Hirohito

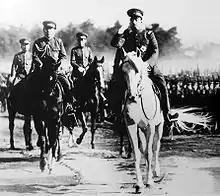
Emperor Hirohito riding Shirayuki during an Army inspection on 8 January 1938

Nonetheless, according to Herbert Bix, Hirohito's main concern seems to have been the possibility of an attack by the Soviet Union given his questions to his chief of staff, Prince Kan'in Kotohito, and army minister, Hajime Sugiyama, about the time it could take to crush Chinese resistance and how could they prepare for the eventuality of a Soviet incursion. Based on Bix's findings, Hirohito was displeased by Prince Kan'in's evasive responses about the substance of such contingency plans but nevertheless still approved the decision to move troops to North China.